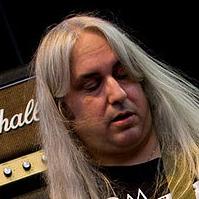
Age: 43